List of birds of Bermuda

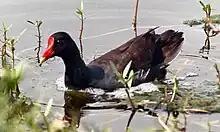
The common gallinule breeds on most ponds.

Rallidae is a large family of small to medium-sized birds which includes the rails, crakes, coots, and gallinules. Typically they inhabit dense vegetation in damp environments near lakes, swamps, or rivers. In general they are shy and secretive birds, making them difficult to observe. Most species have strong legs and long toes which are well adapted to soft uneven surfaces. They tend to have short, rounded wings and to be weak fliers.